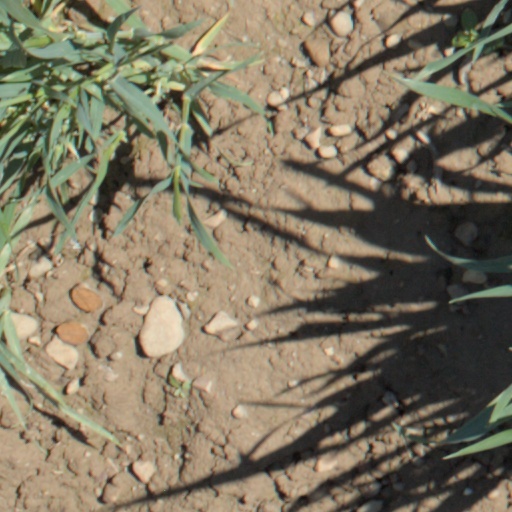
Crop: wheat